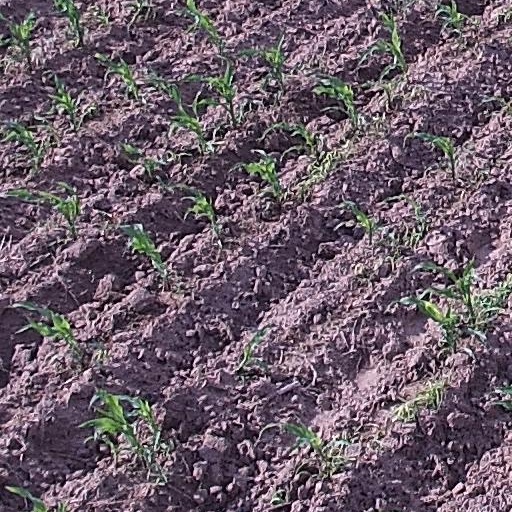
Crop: maize; corn